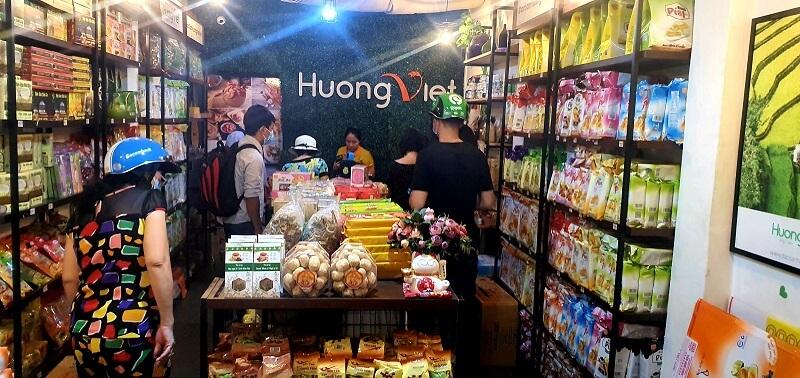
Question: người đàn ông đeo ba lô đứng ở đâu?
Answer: người đàn ông đeo ba lô đứng sau lưng người đàn bà đội nón vải trắng